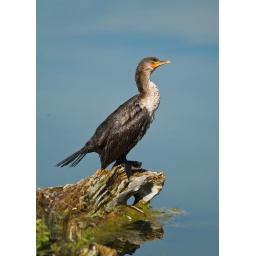
A wild Cormorant sitting on a tree branch in Prospect Park Colorado